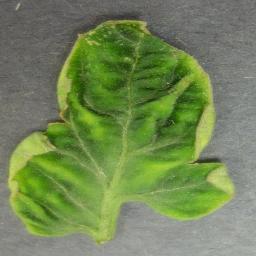
Label: Tomato___Tomato_Yellow_Leaf_Curl_Virus